Le Morte d'Arthur

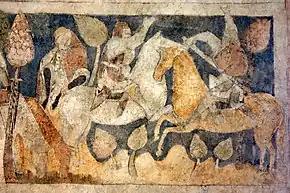
A 14th-century Polish fresco at Siedlęcin Tower depicting Lancelot fighting the evil knight Turquine in a scene from the French "Lancelot-Grail".

As Elizabeth Bryan wrote of Malory's contribution to Arthurian legend in her introduction to a modern edition of "Le Morte d'Arthur", "Malory did not invent the stories in this collection; he translated and compiled them. Malory in fact translated Arthurian stories that already existed in 13th-century French prose (the so-called Old French Vulgate romances) and compiled them together with Middle English sources (the Alliterative "Morte Arthure" and the Stanzaic "Morte Arthur") to create this text."